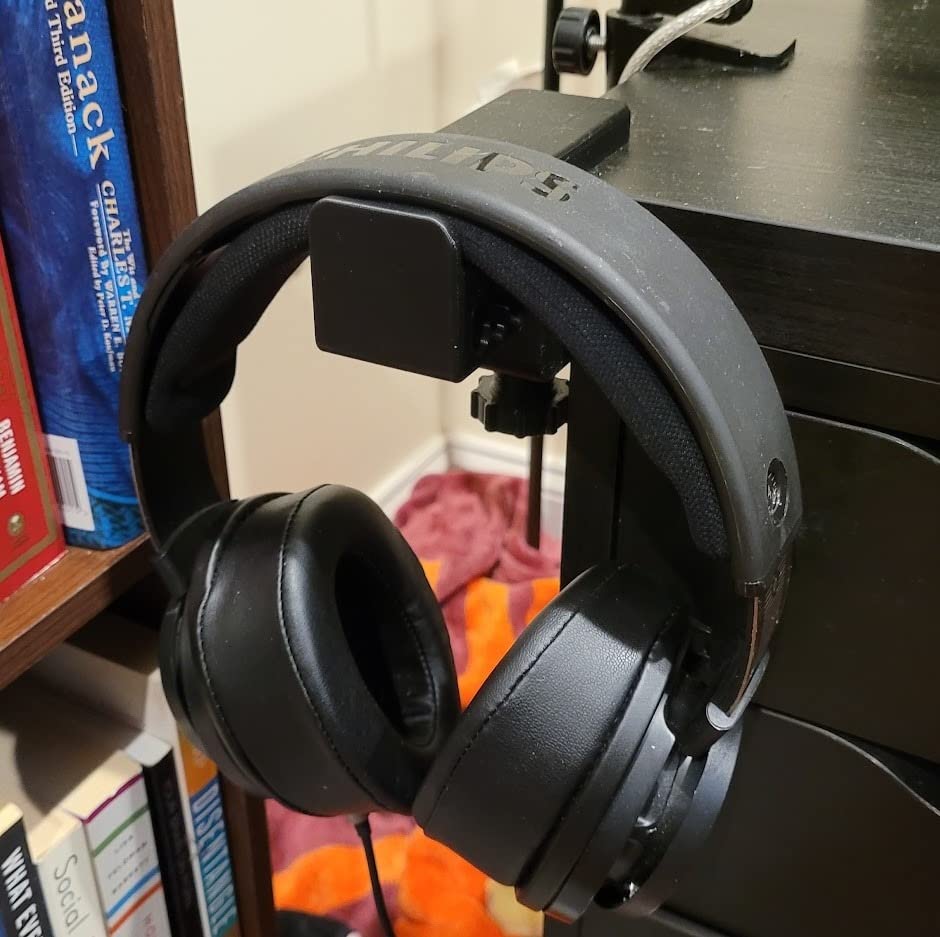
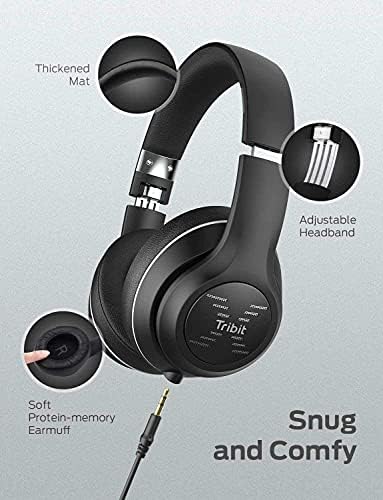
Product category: headphones
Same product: no